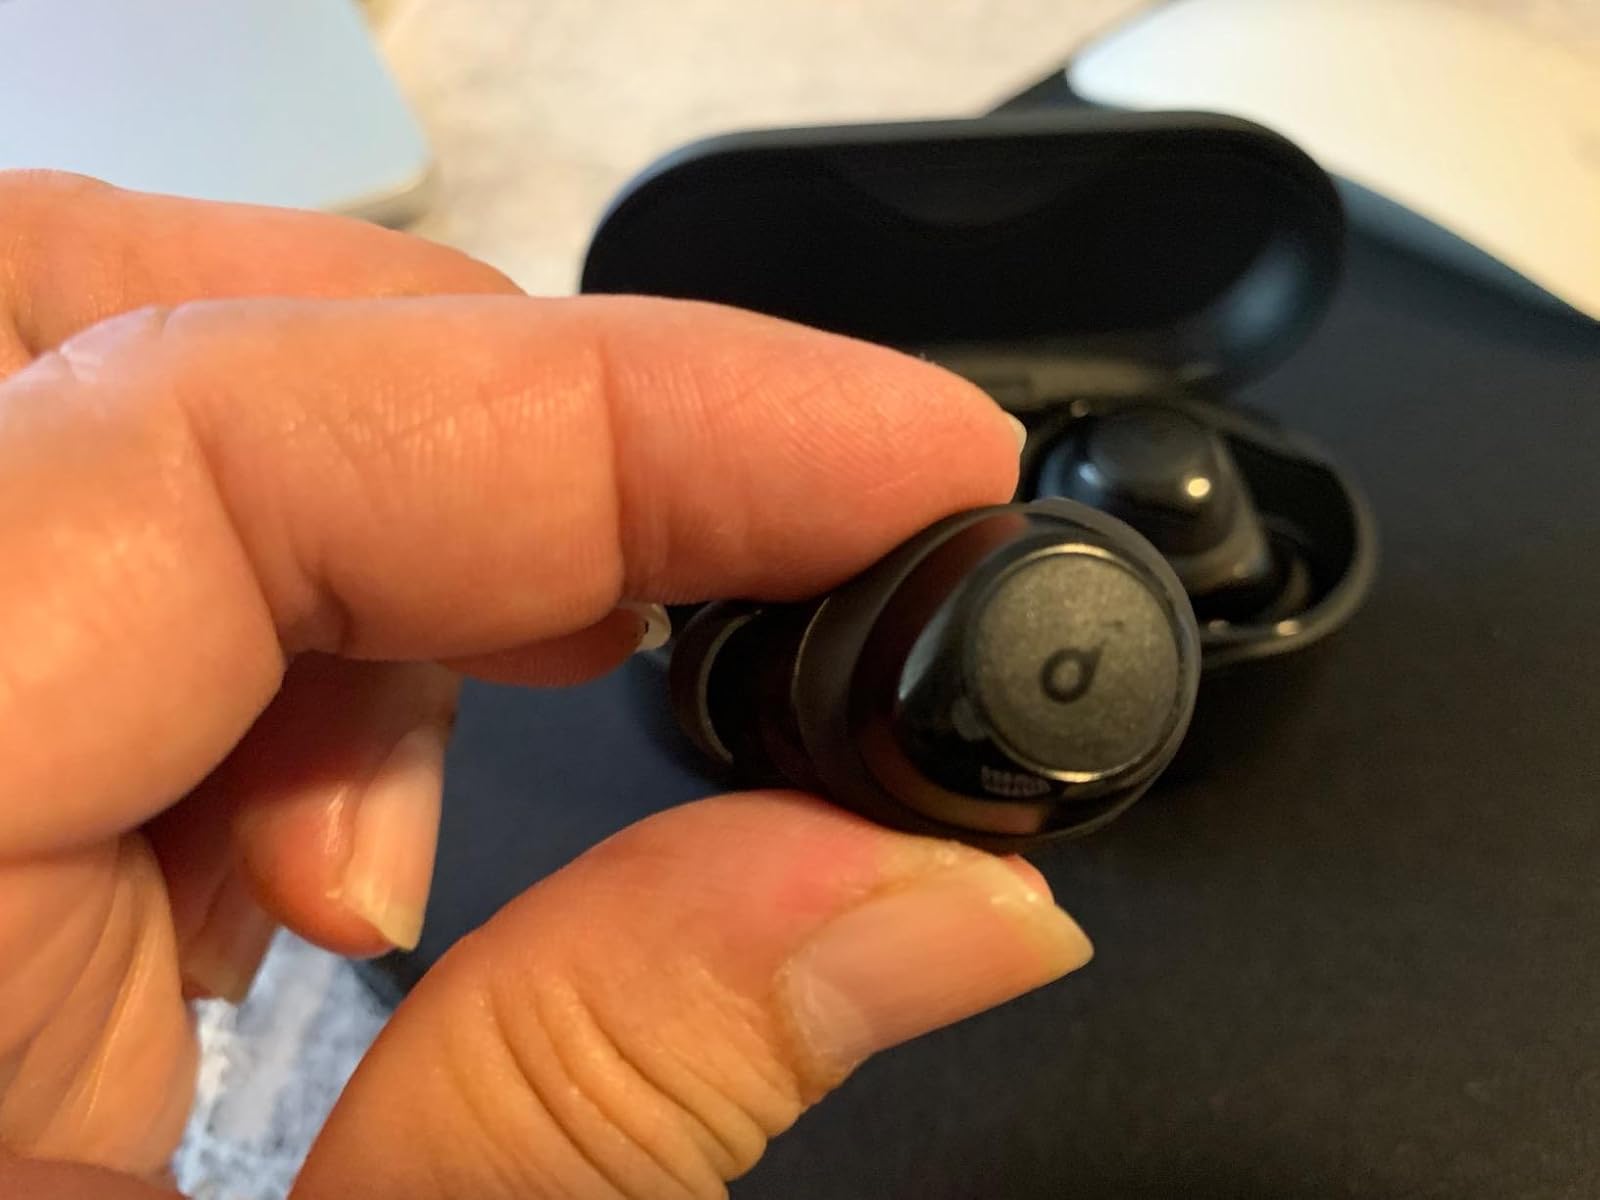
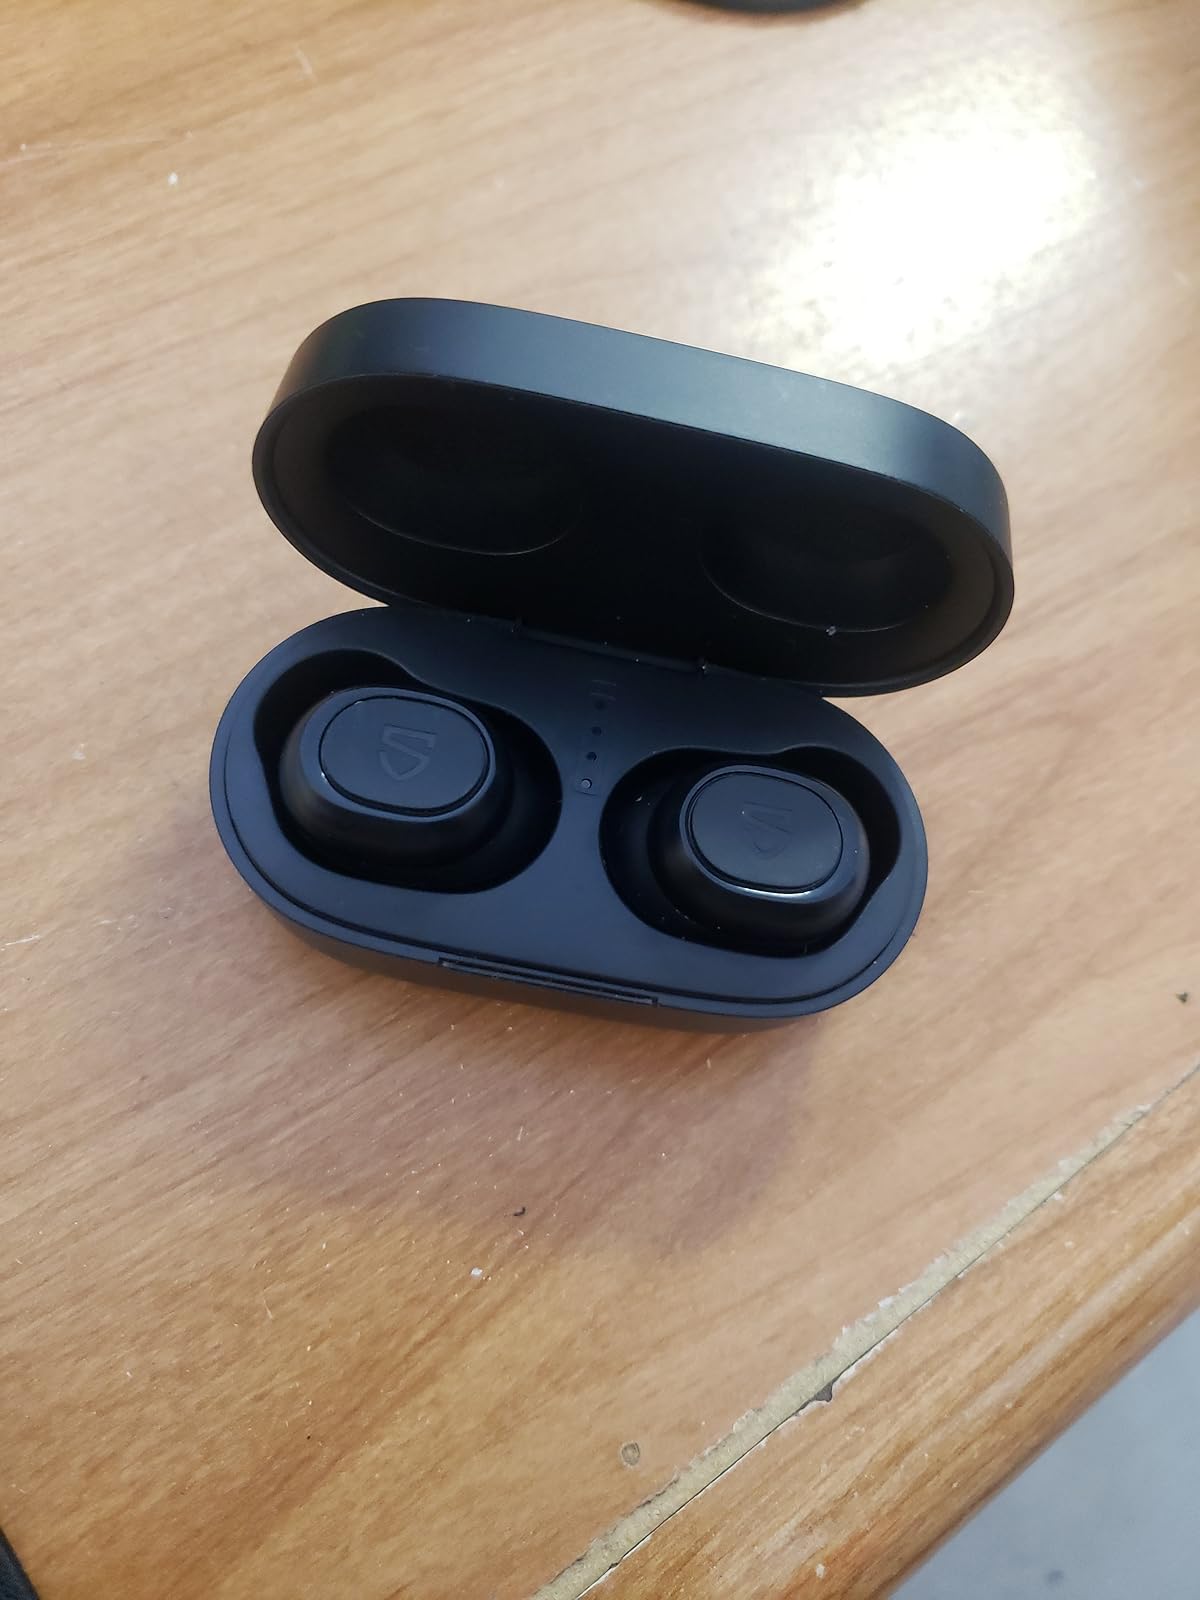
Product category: earbuds
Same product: no